Vireo

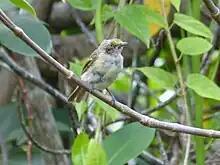
A white-eyed vireo (Vireo griseus bermudianus) in Bermuda

The family Vireonidae is related to the crow-like birds in family Corvidae and the shrikes in family Laniidae as part of superfamily Corvoidea. As currently circumscribed the family is made up of eight genera.